One Night of Love

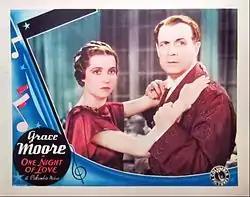
Lobby card

The complete proscenium and part of the wings and seating plan of the Metropolitan Opera House were duplicated for this production and occupied the whole of Columbia's largest sound stage.